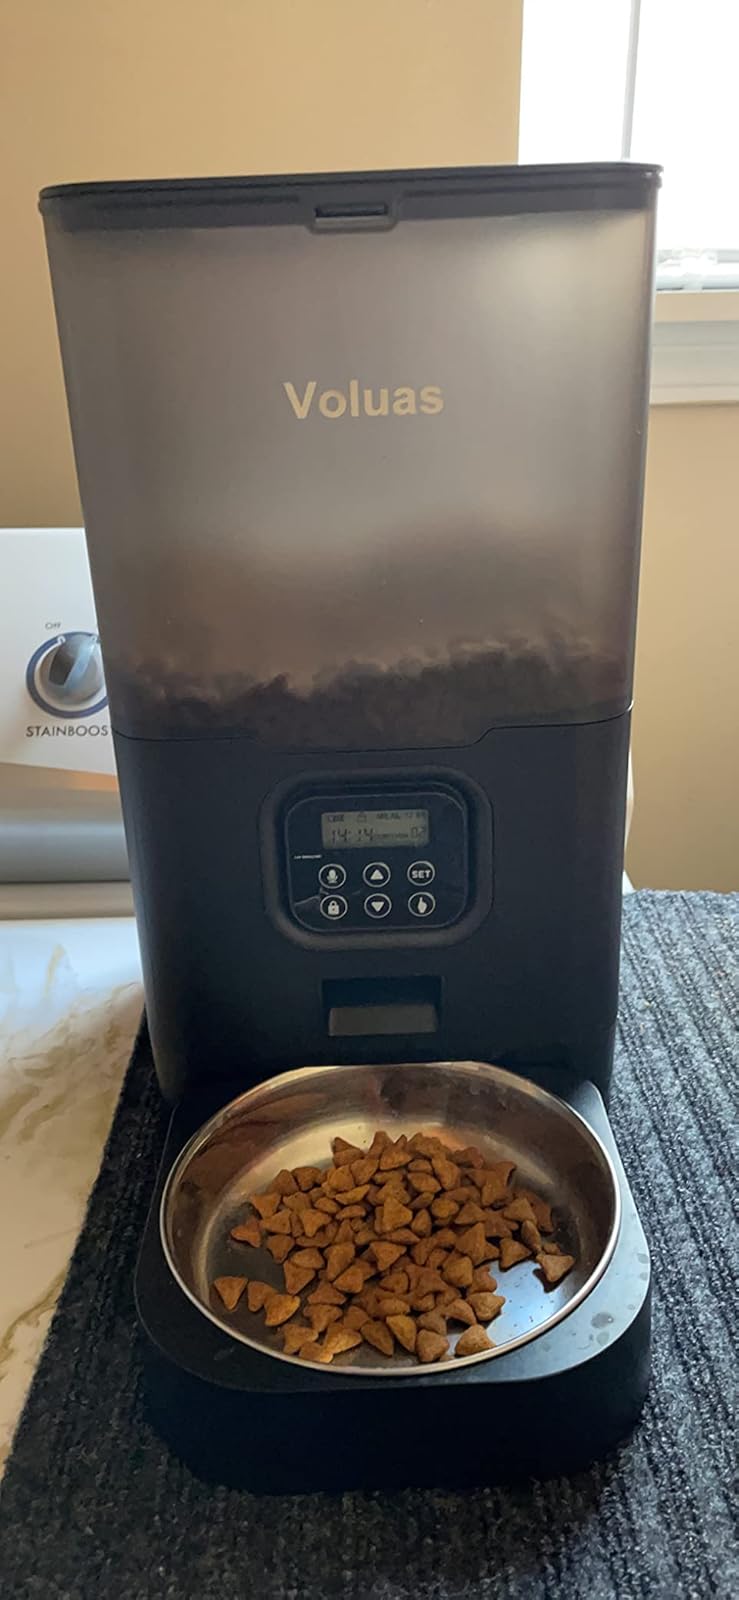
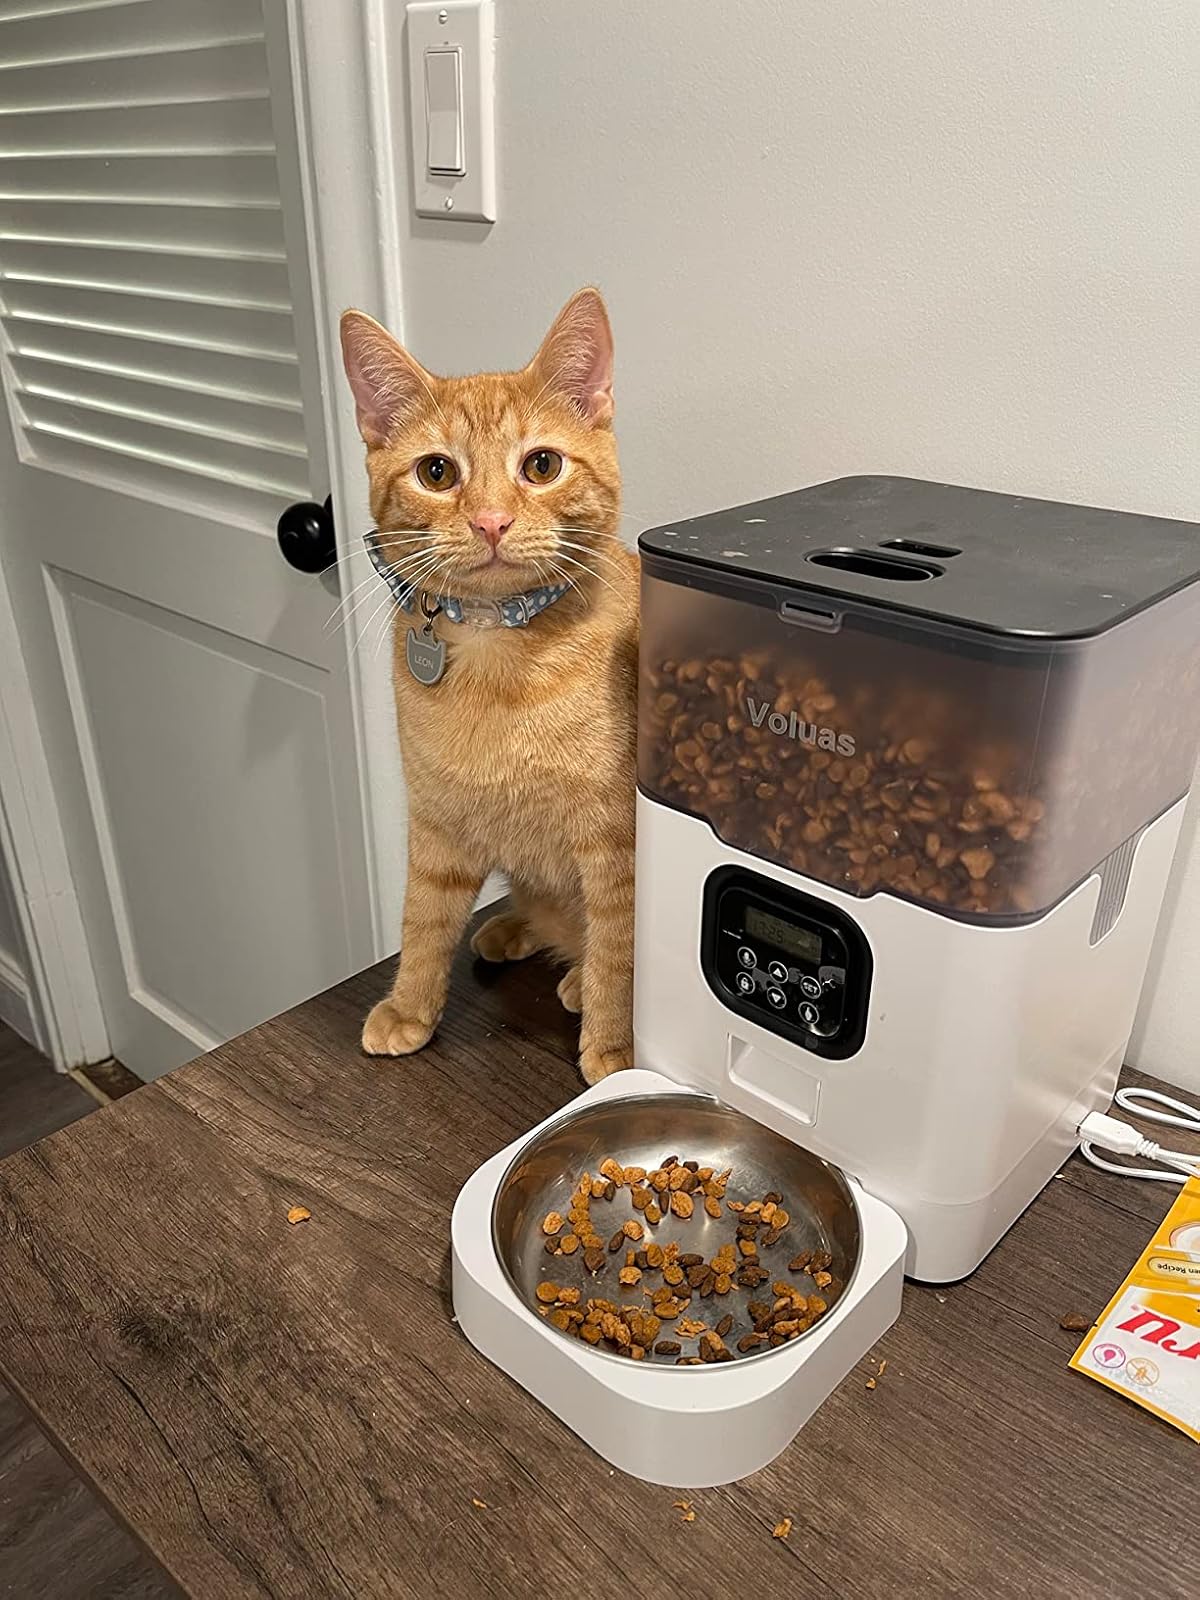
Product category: items_feeder
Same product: no